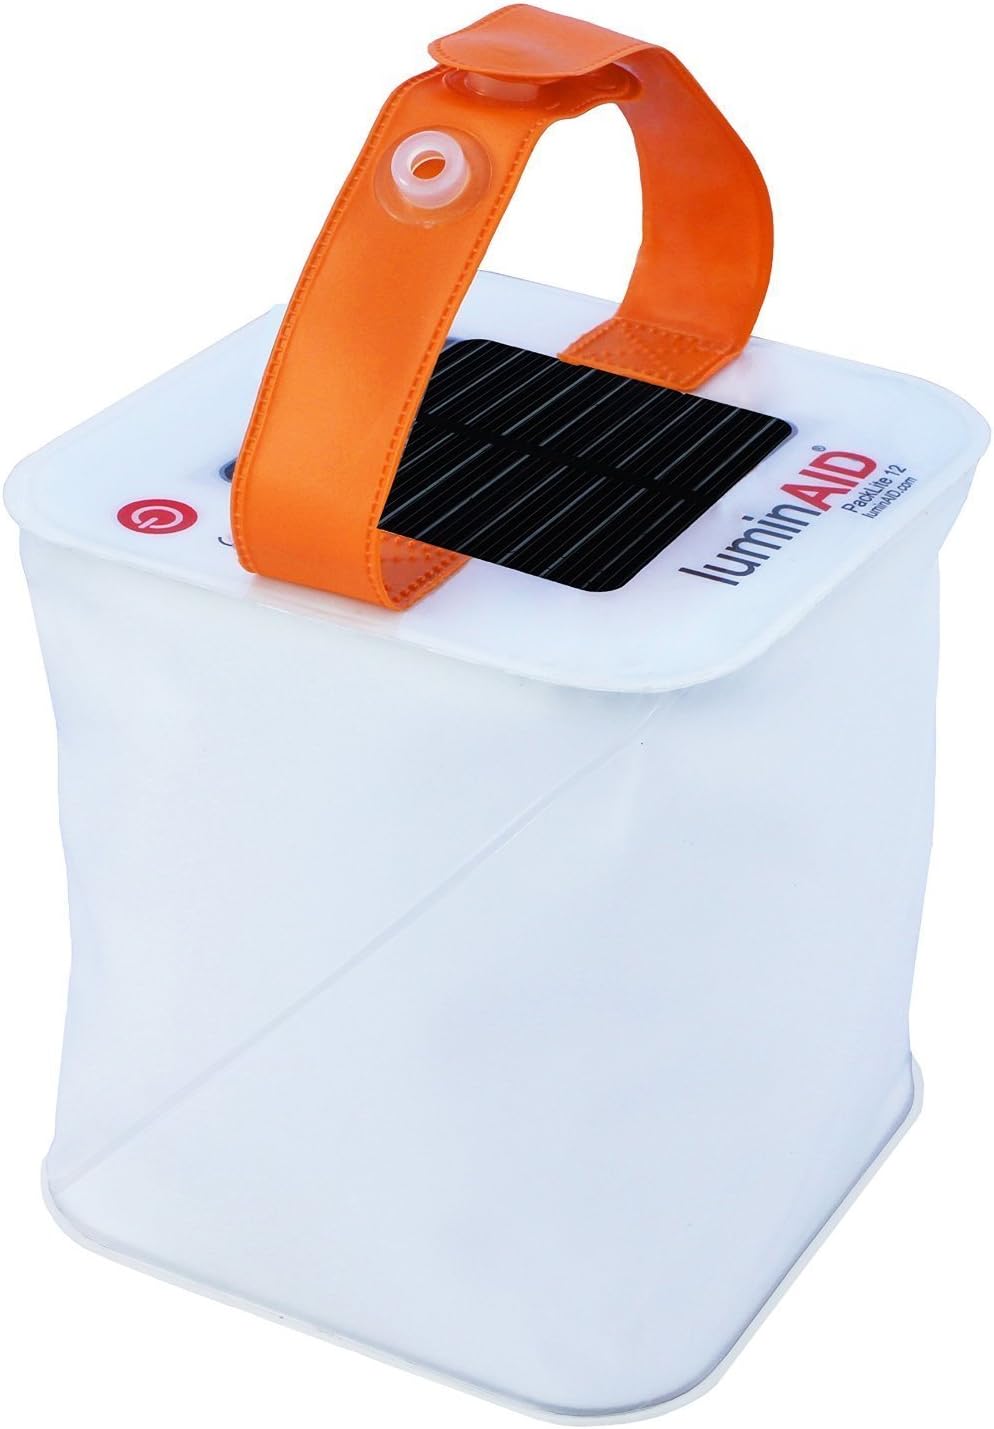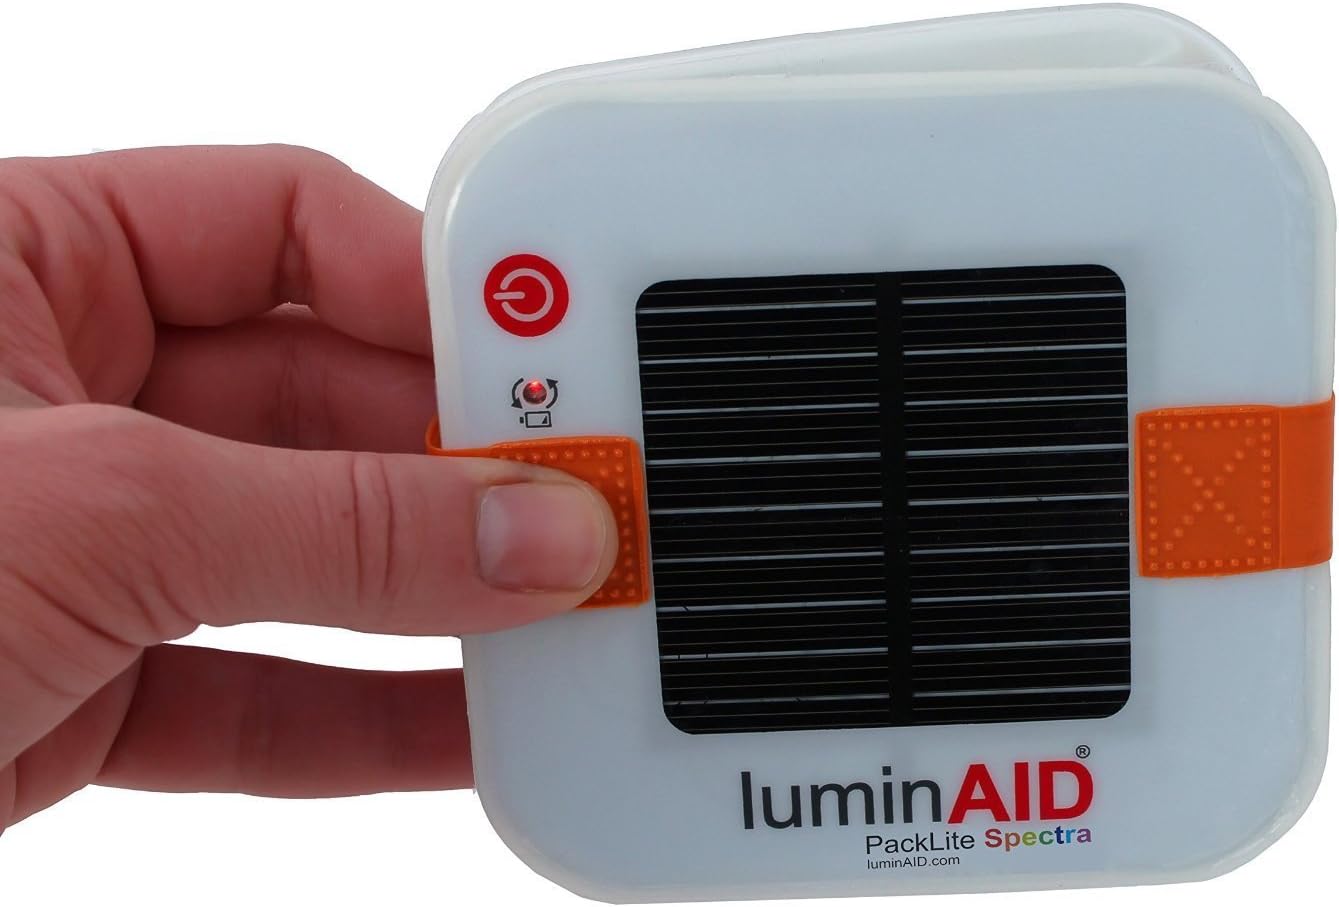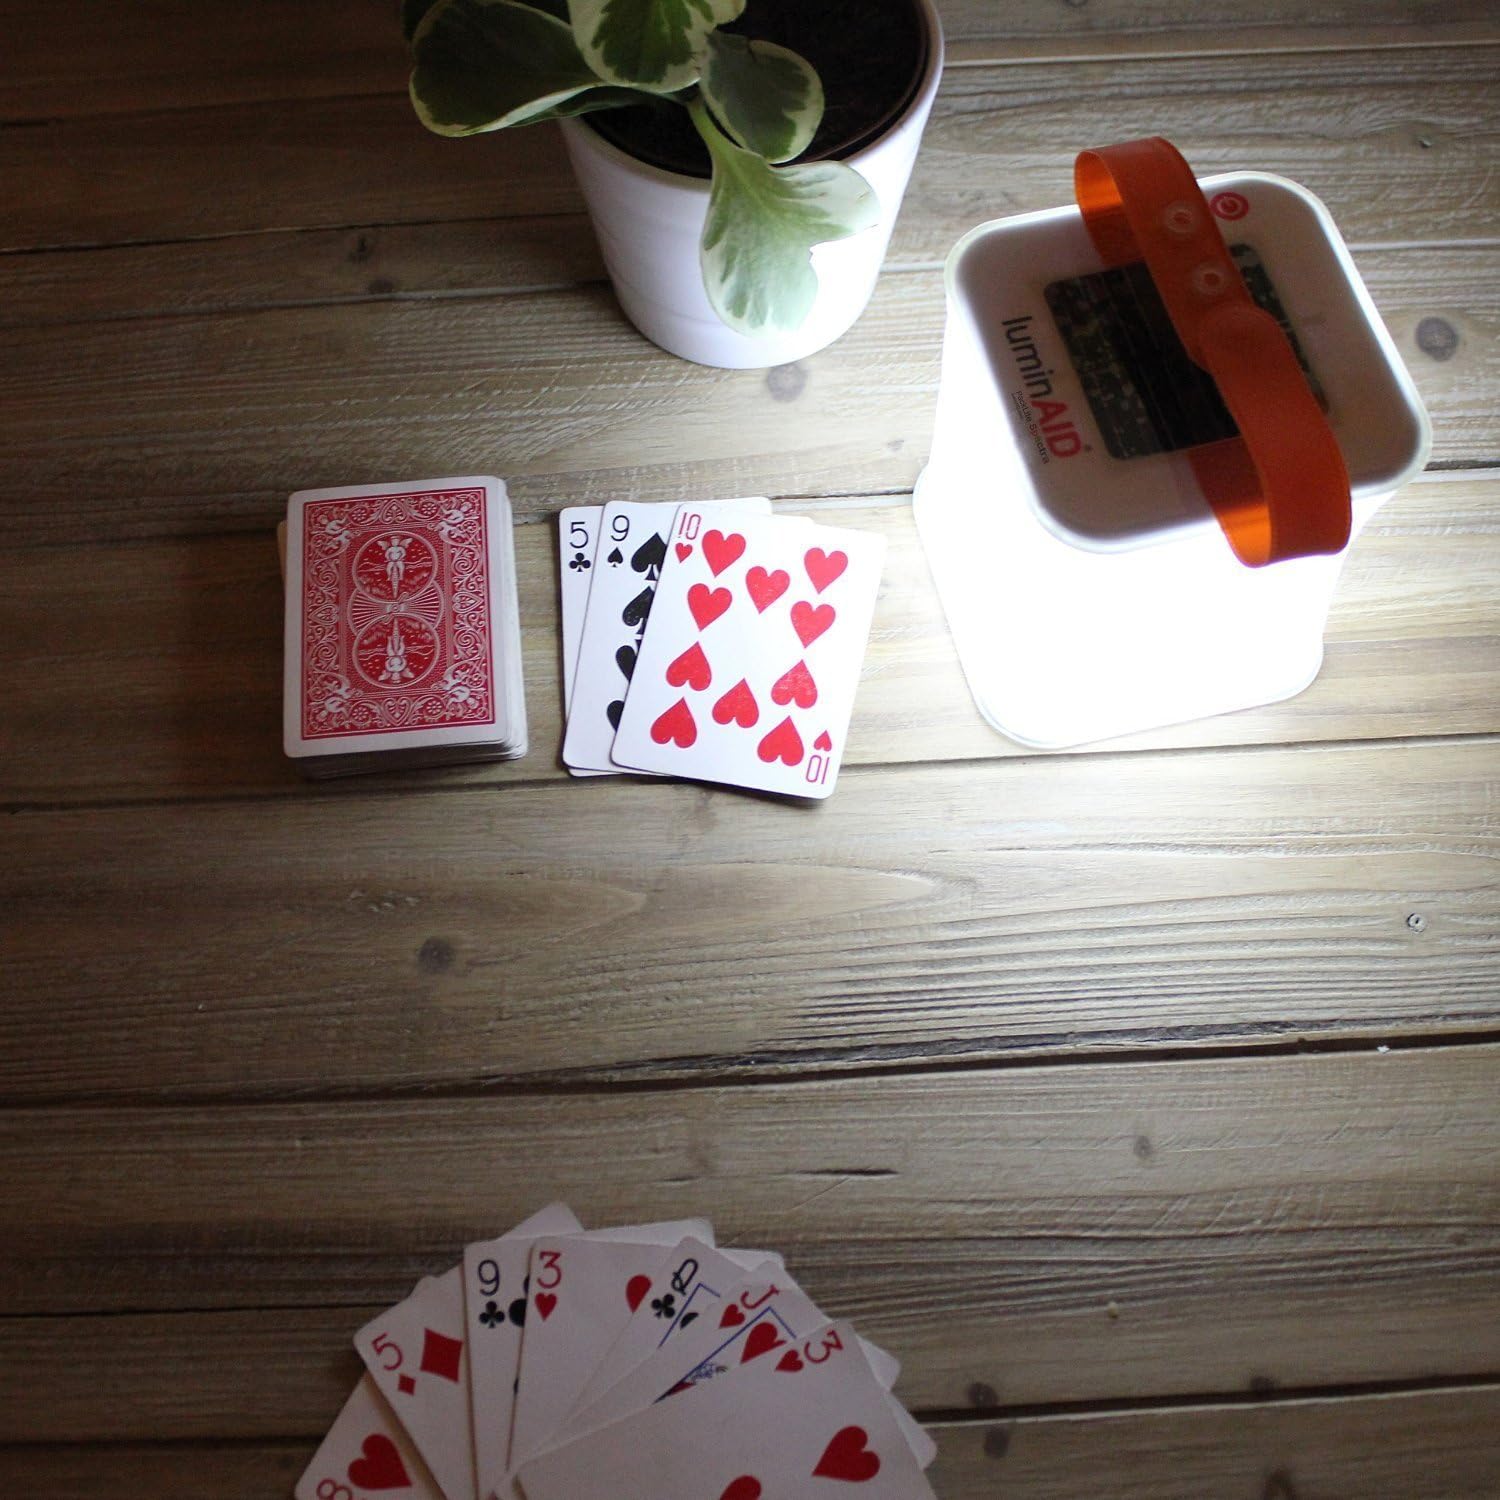
LuminAID PackLite 12 Inflatable Solar Lantern
Category: Computers
Detailed Description The LuminAID PackLite 12 is a compact, solar-powered light that twists flat and inflates into a lightweight, portable lantern. Safe, sustainable and ultra-portable, the LuminAID PackLite 12 is the perfect size to light up a tent or to keep around the house in a first aid kit. It provides up to 12 hours of consistent LED light or 32 hours in flashing mode for those emergency situations. The PackLite 12 has 12 bright LEDs and recharges with a built-in, high-efficiency solar panel in just 7 hours of sunlight. The new twist-to-close feature makes it easy to stow away for those in-a-hurry moments and the adjustable strap makes it easy to attach to your backpack to charge on the go, hang from a tent, or carry as a torch to light your path ahead! Specs Push Red Button for HIGH, MEDIUM, LOW, and FLASHING settings 6 Hours LED light on Extra Bright setting 8 Hours LED light on HIGH setting 12 Hours LED light on LOW setting Up to 32 Hours on FLASHING setting Recharges in 7 hours of direct sunlight Adjustable strap with secure clasps for easy hanging High-efficiency ~19% efficiency monocrystalline solar panel Lithium-Polymer Ion battery with hundreds of recharge cycles Weight: 3.5 oz Dimensions: 4" W x 4" L (flat) / 4" x 4" x4" (inflated) Product is 100% PVC-free and all components are lead-free and RoHs compliant
Features: Diecast Model | Ships Factory Sealed. | As pictured